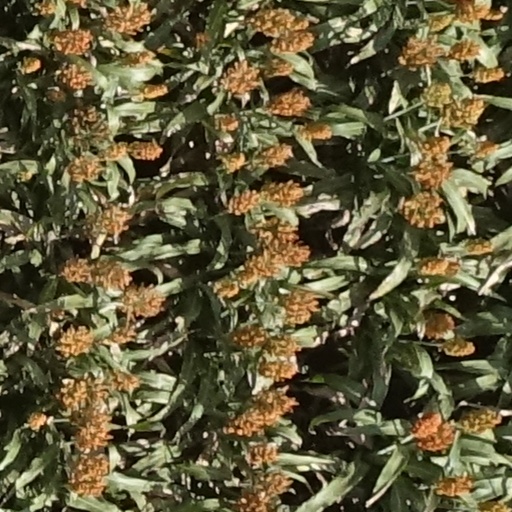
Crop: sorghum